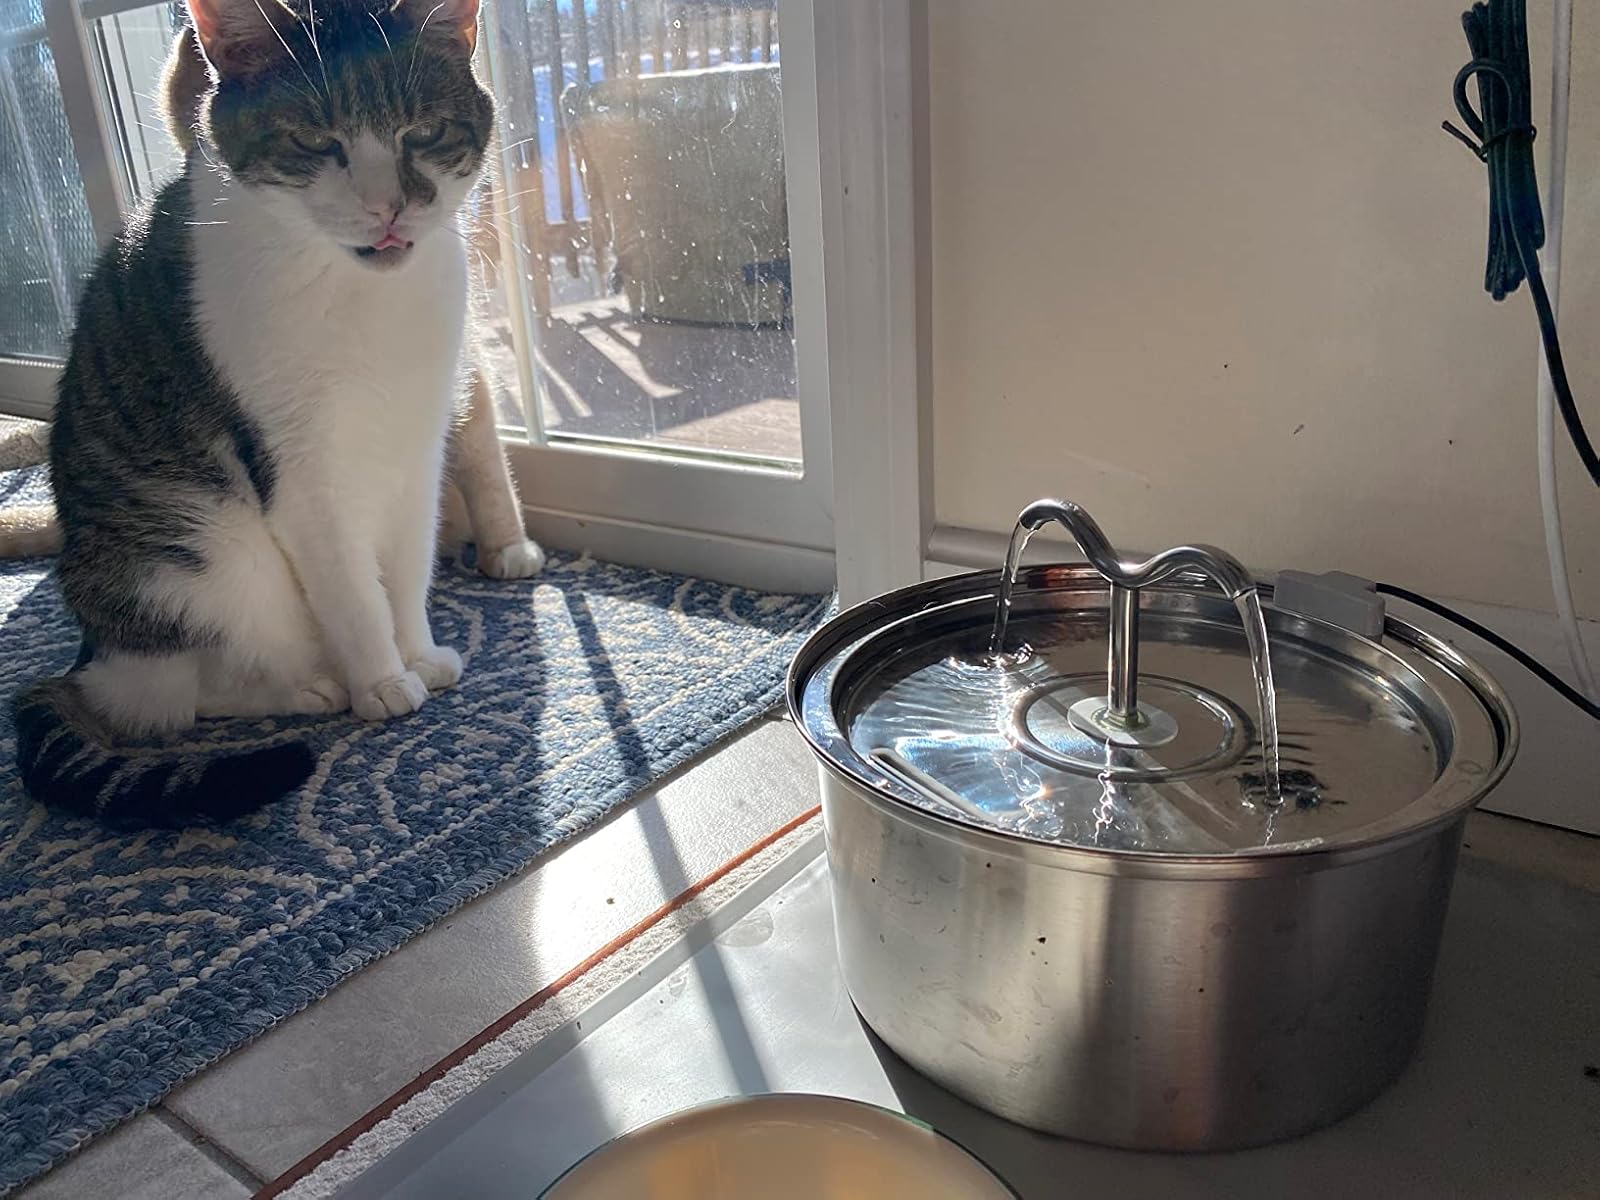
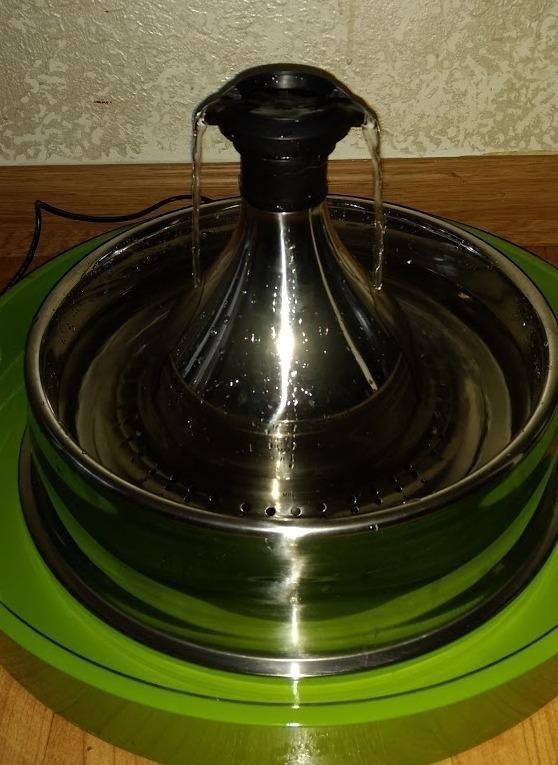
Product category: items_bowl
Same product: no